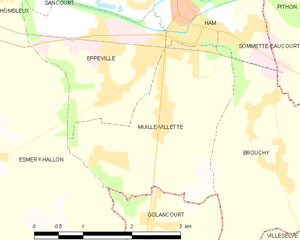
Carte des communes françaises Muille-Villette